Marnans

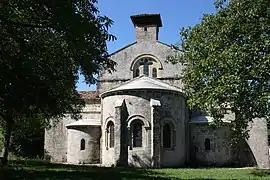
The church of Saint-Pierre

Marnans is a commune in the Isère department in southeastern France.